Malipukur

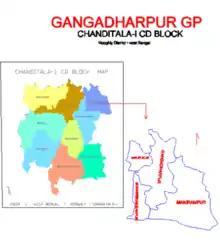
Map of Gangadharpur GP

Villages and census towns in Gangadharpur gram panchayat are: Bankrishnapur, Gangadharpur, Malipukur and Manirampur.